Baron Holland

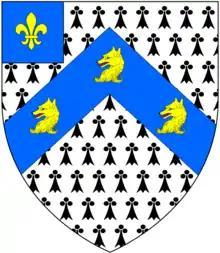
Canting arms of Fox, Baron Holland: "Ermine, on a chevron azure three fox's heads and necks erased or on a canton of the second a fleur-de-lys of the third"

Baron Holland, of Holland in the County of Lincoln, and Baron Holland of Foxley, of Foxley in the County of Wiltshire, were two titles in the Peerage of Great Britain. The first barony was created on 7 March 1762 for Lady Caroline Fox, the daughter of Charles Lennox, 2nd Duke of Richmond and the eldest of the famous Lennox sisters. The second barony was created on 17 April 1763 for her husband, the prominent Whig politician Henry Fox. Lord and Lady Holland were both succeeded by their eldest son, the second Baron. He had previously represented Salisbury in Parliament. On his early death in 1774 the titles passed to his only son, the third Baron. He was also an influential Whig politician and notably served as Lord Privy Seal from 1806 to 1807 in the Ministry of All the Talents. He was succeeded by his eldest legitimate son, the fourth Baron. He sat as Member of Parliament for Horsham. He had four daughters but no sons and on his death in 1859 the titles became extinct.